Oxford University Museum of Natural History

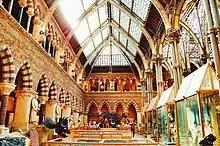
Roof and dinosaur exhibition hall

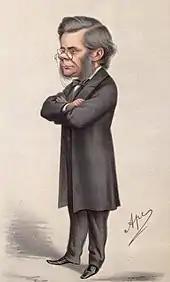
Caricature of Thomas Huxley from "Vanity Fair"

The neo-Gothic building was designed by the Irish architects Thomas Newenham Deane and Benjamin Woodward, mostly Woodward. The museum's design was directly influenced by the writings of critic John Ruskin, who involved himself by making various suggestions to Woodward during construction. Construction by Lucas Brothers began in 1855, and the building was ready for occupancy in 1860.